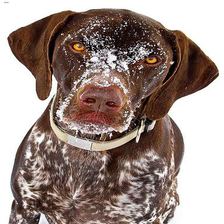
Species: dog
Breed: german shorthaired